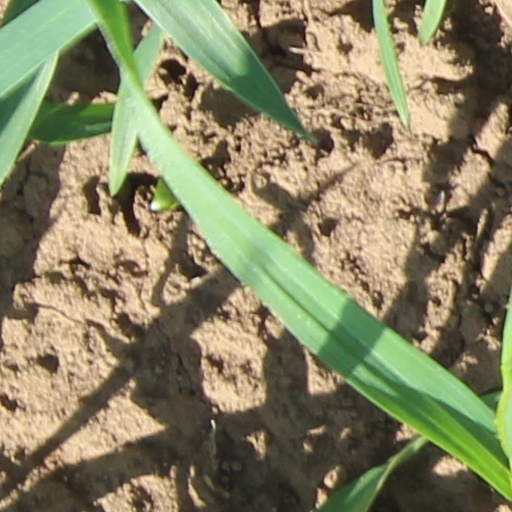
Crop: wheat